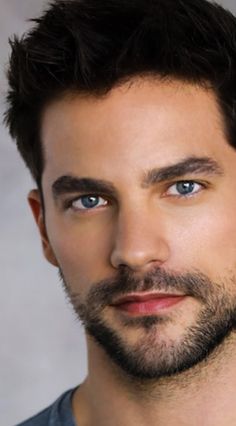
Label: Colored